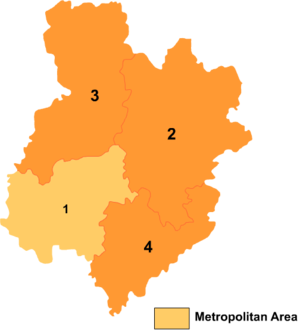
Bazhong / Geografi / Administrative enheder
Kort over Bazhong
Bazhong er et bypræfektur i den nord-østlige kinesiske provins Sichuan. Populationen havde en størrelse på 3.283.771 individer ved optællingen i 2010, hvoraf 1.126.790 boede i metro-området udgjort af by-distriktet Bazhou.